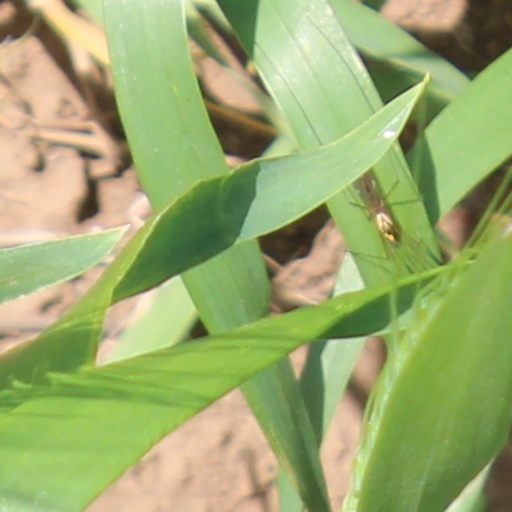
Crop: wheat